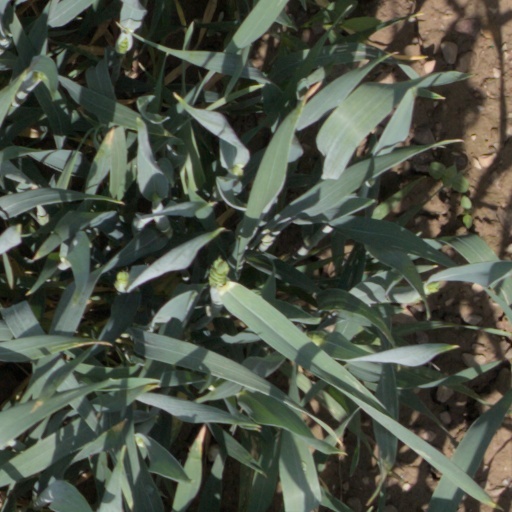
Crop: wheat